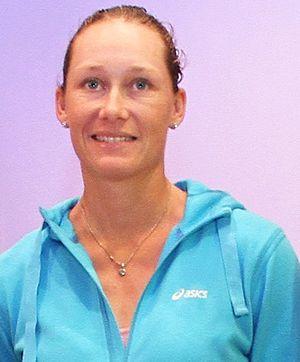
Samantha Jane Stosur, née le 30 mars 1984 à Brisbane, est une joueuse de tennis australienne.